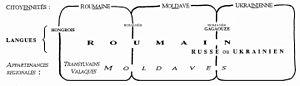
Relations entre citoyenneté, langue et appartenance géo-historique dans l'espace des roumanophones
Les Moldaves sont, en droit international, les citoyens de la république de Moldavie, quelles que soient leurs langues, traditions, croyances et origines.
Le terme Roumains a plusieurs acceptions. Il peut désigner les citoyens de la Roumanie et eux seuls, quelles que soient leurs langues ou leur cultures. Le terme peut aussi désigner les Roumains au sens d'ethnie, qu'ils vivent en Roumanie, en Moldavie, dans d'autres pays ou qu'ils fassent partie de la diaspora. Les Roumains au sens d'ethnie, ainsi que les différentes minorités nationales, sont donc considérés comme des Roumains selon la définition considérée.